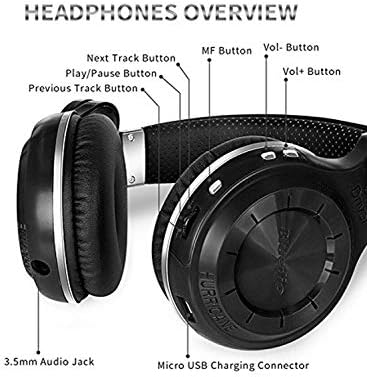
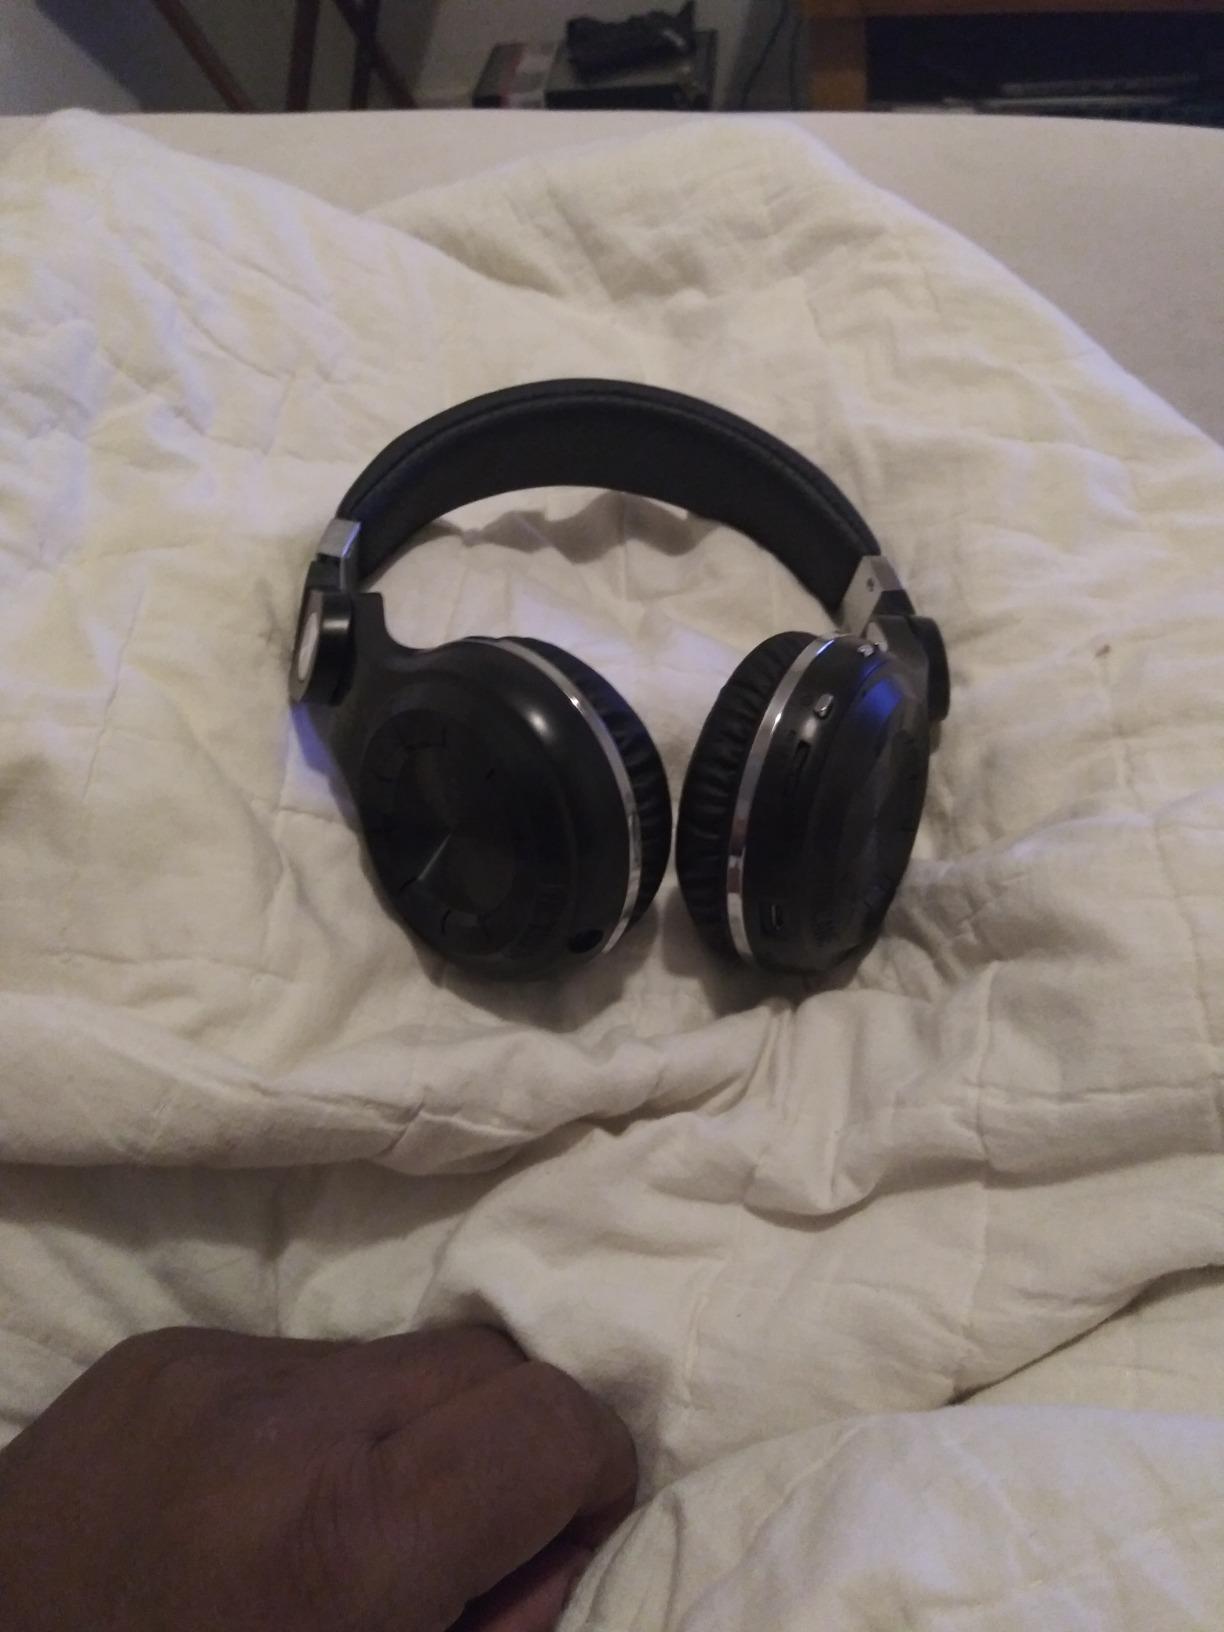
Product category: headphones
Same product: yes